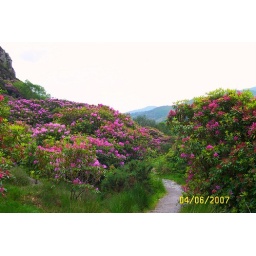
The mountains were covered in pink blooms